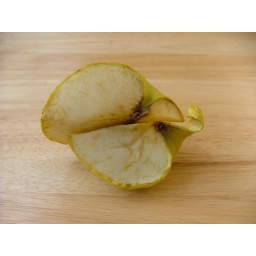
An aged apple that had been sitting in the refrigerator for some time, serves as the subject for this &amp;quot;photo y